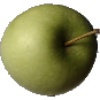
Label: apple_granny_smith